Santa Maria della Scala

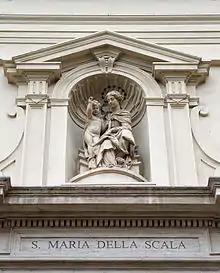
Madonna and Child set into the wall

The church Santa Maria della Scala is located on the square of the same name. It was built under the patronage of Pope Clement VIII between 1593 and 1610 to house a miraculous icon of the Madonna. Tradition holds that a midwife with a dying child in her arms prayed under the stairs of a house where the image of the Madonna was present, and the child was immediately revived. Consecrated to Mary, mother of Jesus, the church enshrines that icon in the north transept, alongside a baroque statue of St John of the Cross. The church was built on the site of a house once bequeathed to a "Casa Pia" founded by Pope Pius IV in 1563 for reformed prostitutes. In 1597, the church was granted to the Discalced Carmelites.